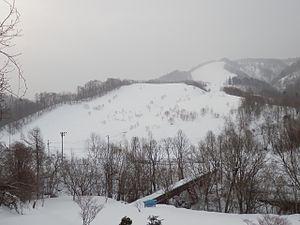
Kamisunagawa est un bourg du district de Sorachi, situé dans la sous-préfecture de Sorachi, sur l'île de Hokkaidō, au Japon.